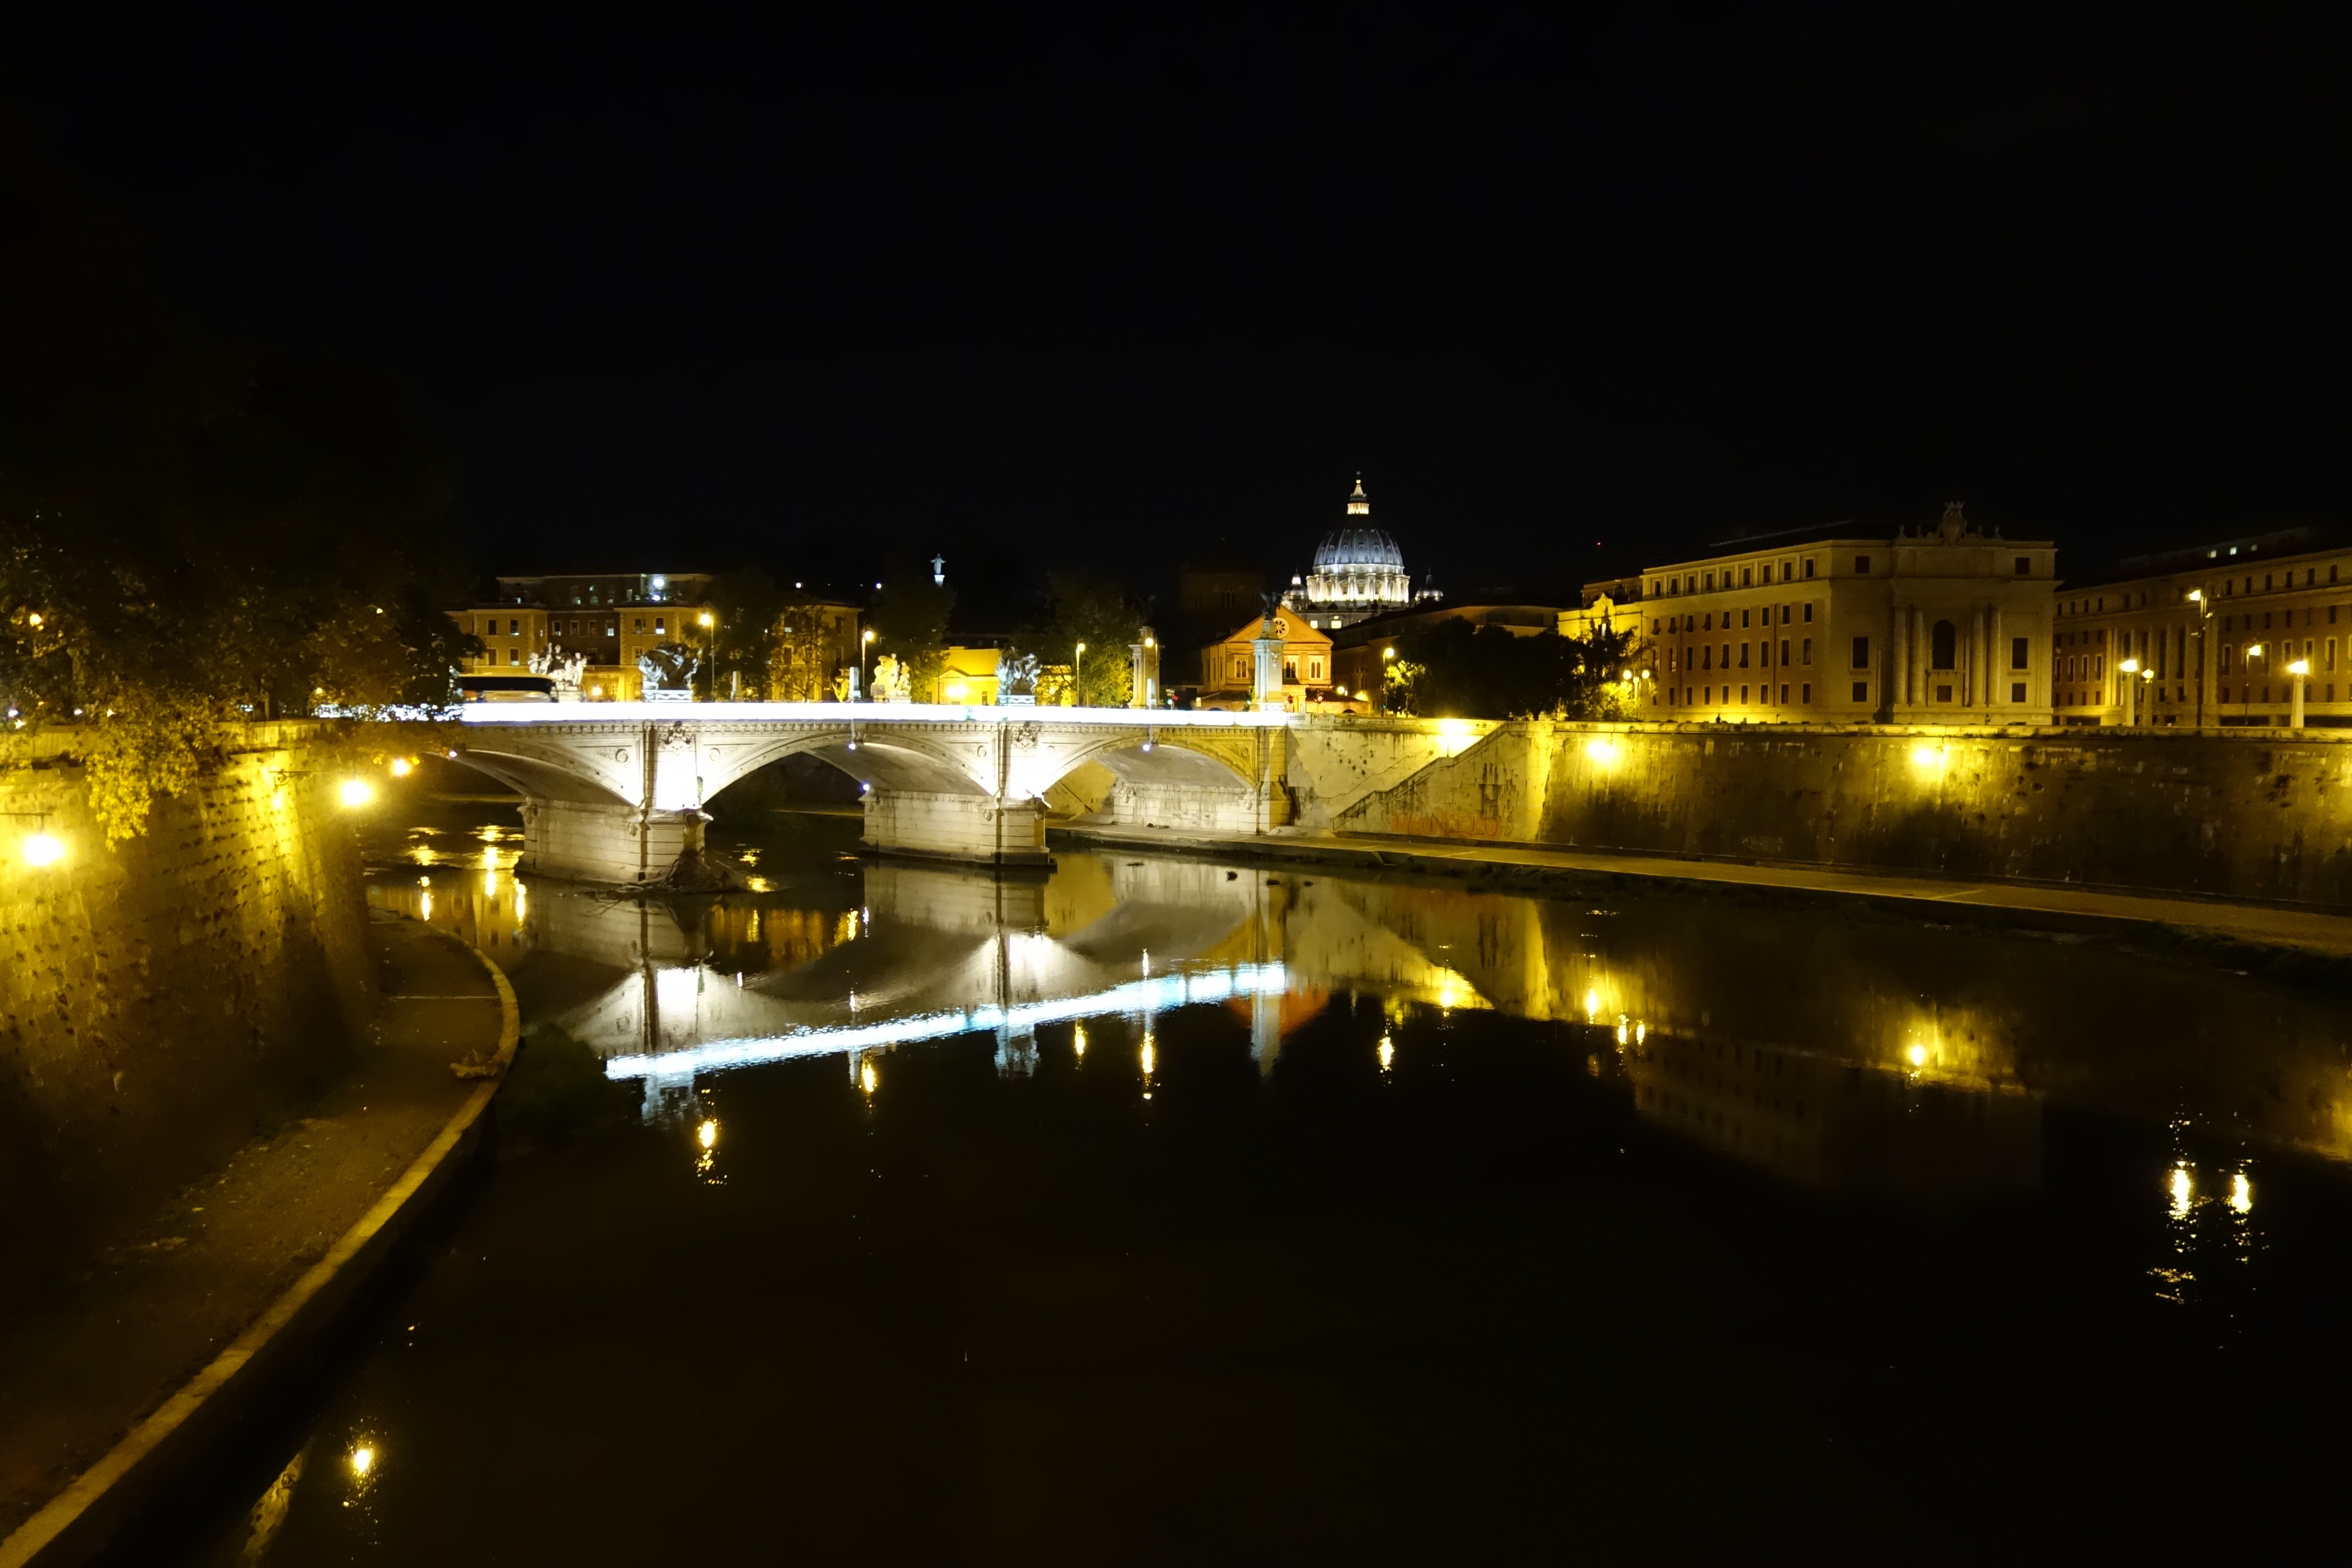
light, bridge, night, cityscape, dusk, evening, reflection, darkness, waterway, rome, city tour, vacation trip, by night